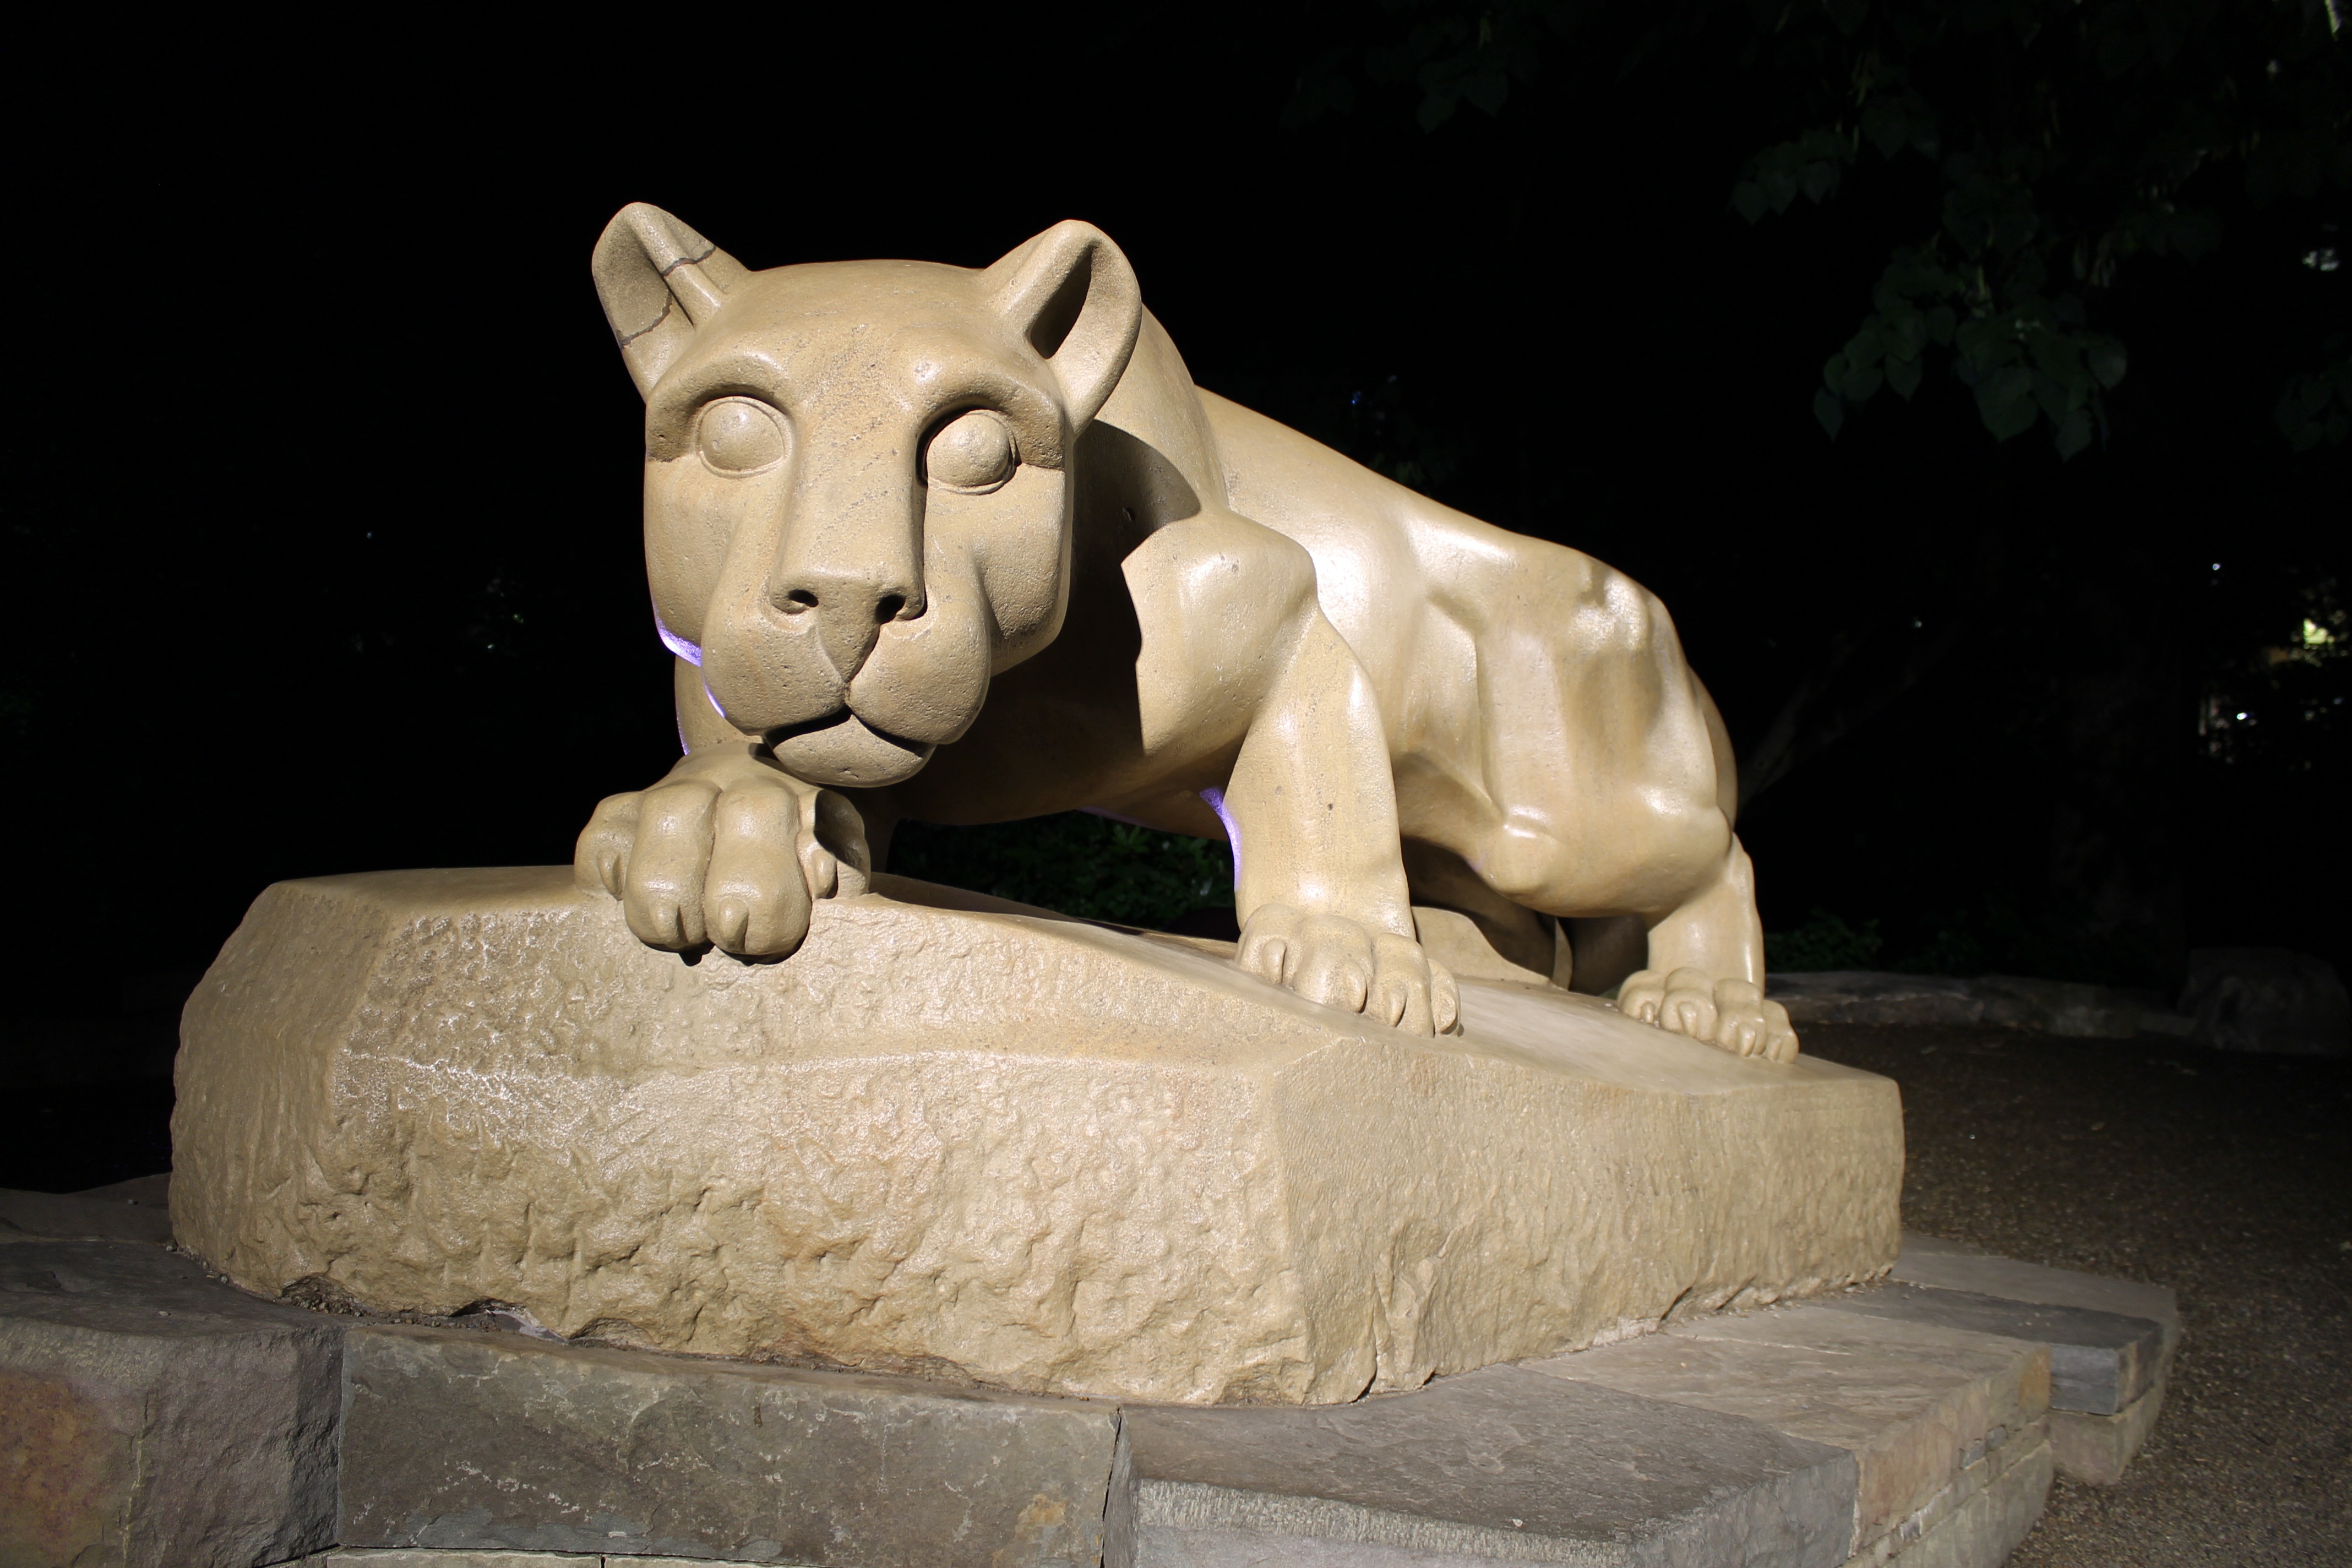
night, monument, statue, lion, sculpture, art, shrine, carving, psu, mountain lion, stone carving, big cats, penn state, state college